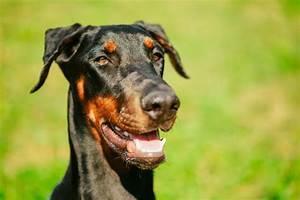
dog